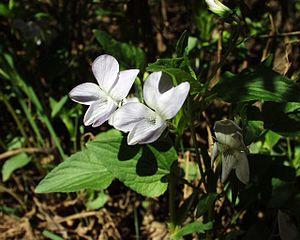
La violette de Jordan est une plante du genre Viola et de la famille des violaceae.